Tom Shannon (artist)

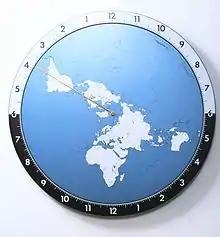

Through the French Ministry of Culture, art collector and museum director Pontus Hulten commissioned Shannon to create a major work for Cité des Sciences et de l'Industrie (CSI) in Parc de la Villette, Paris. Shannon designed a 17-meter diameter spherical array of computer-controlled RGB LED nodes equidistantly spaced like atoms in a crystal titled, "The Crystal Ball."